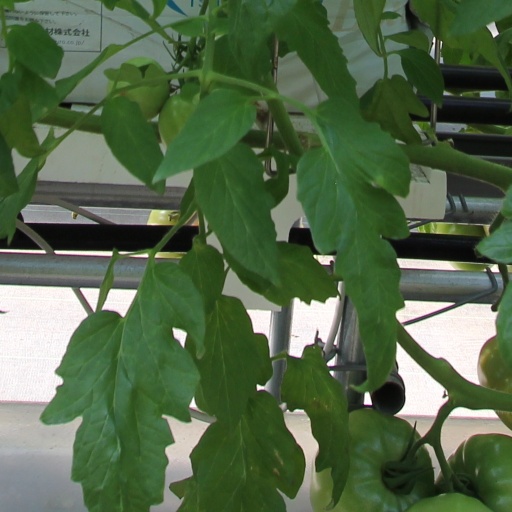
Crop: tomato